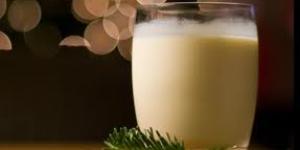
ponche crema tradicional